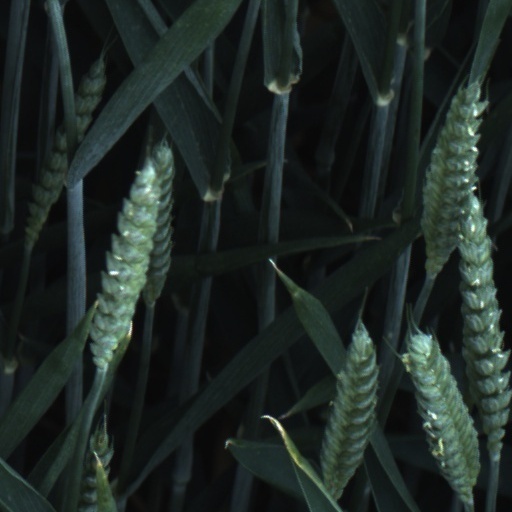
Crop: wheat